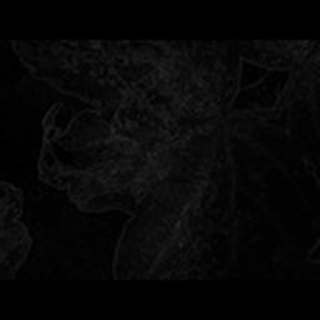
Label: cotton_bacterial_blight